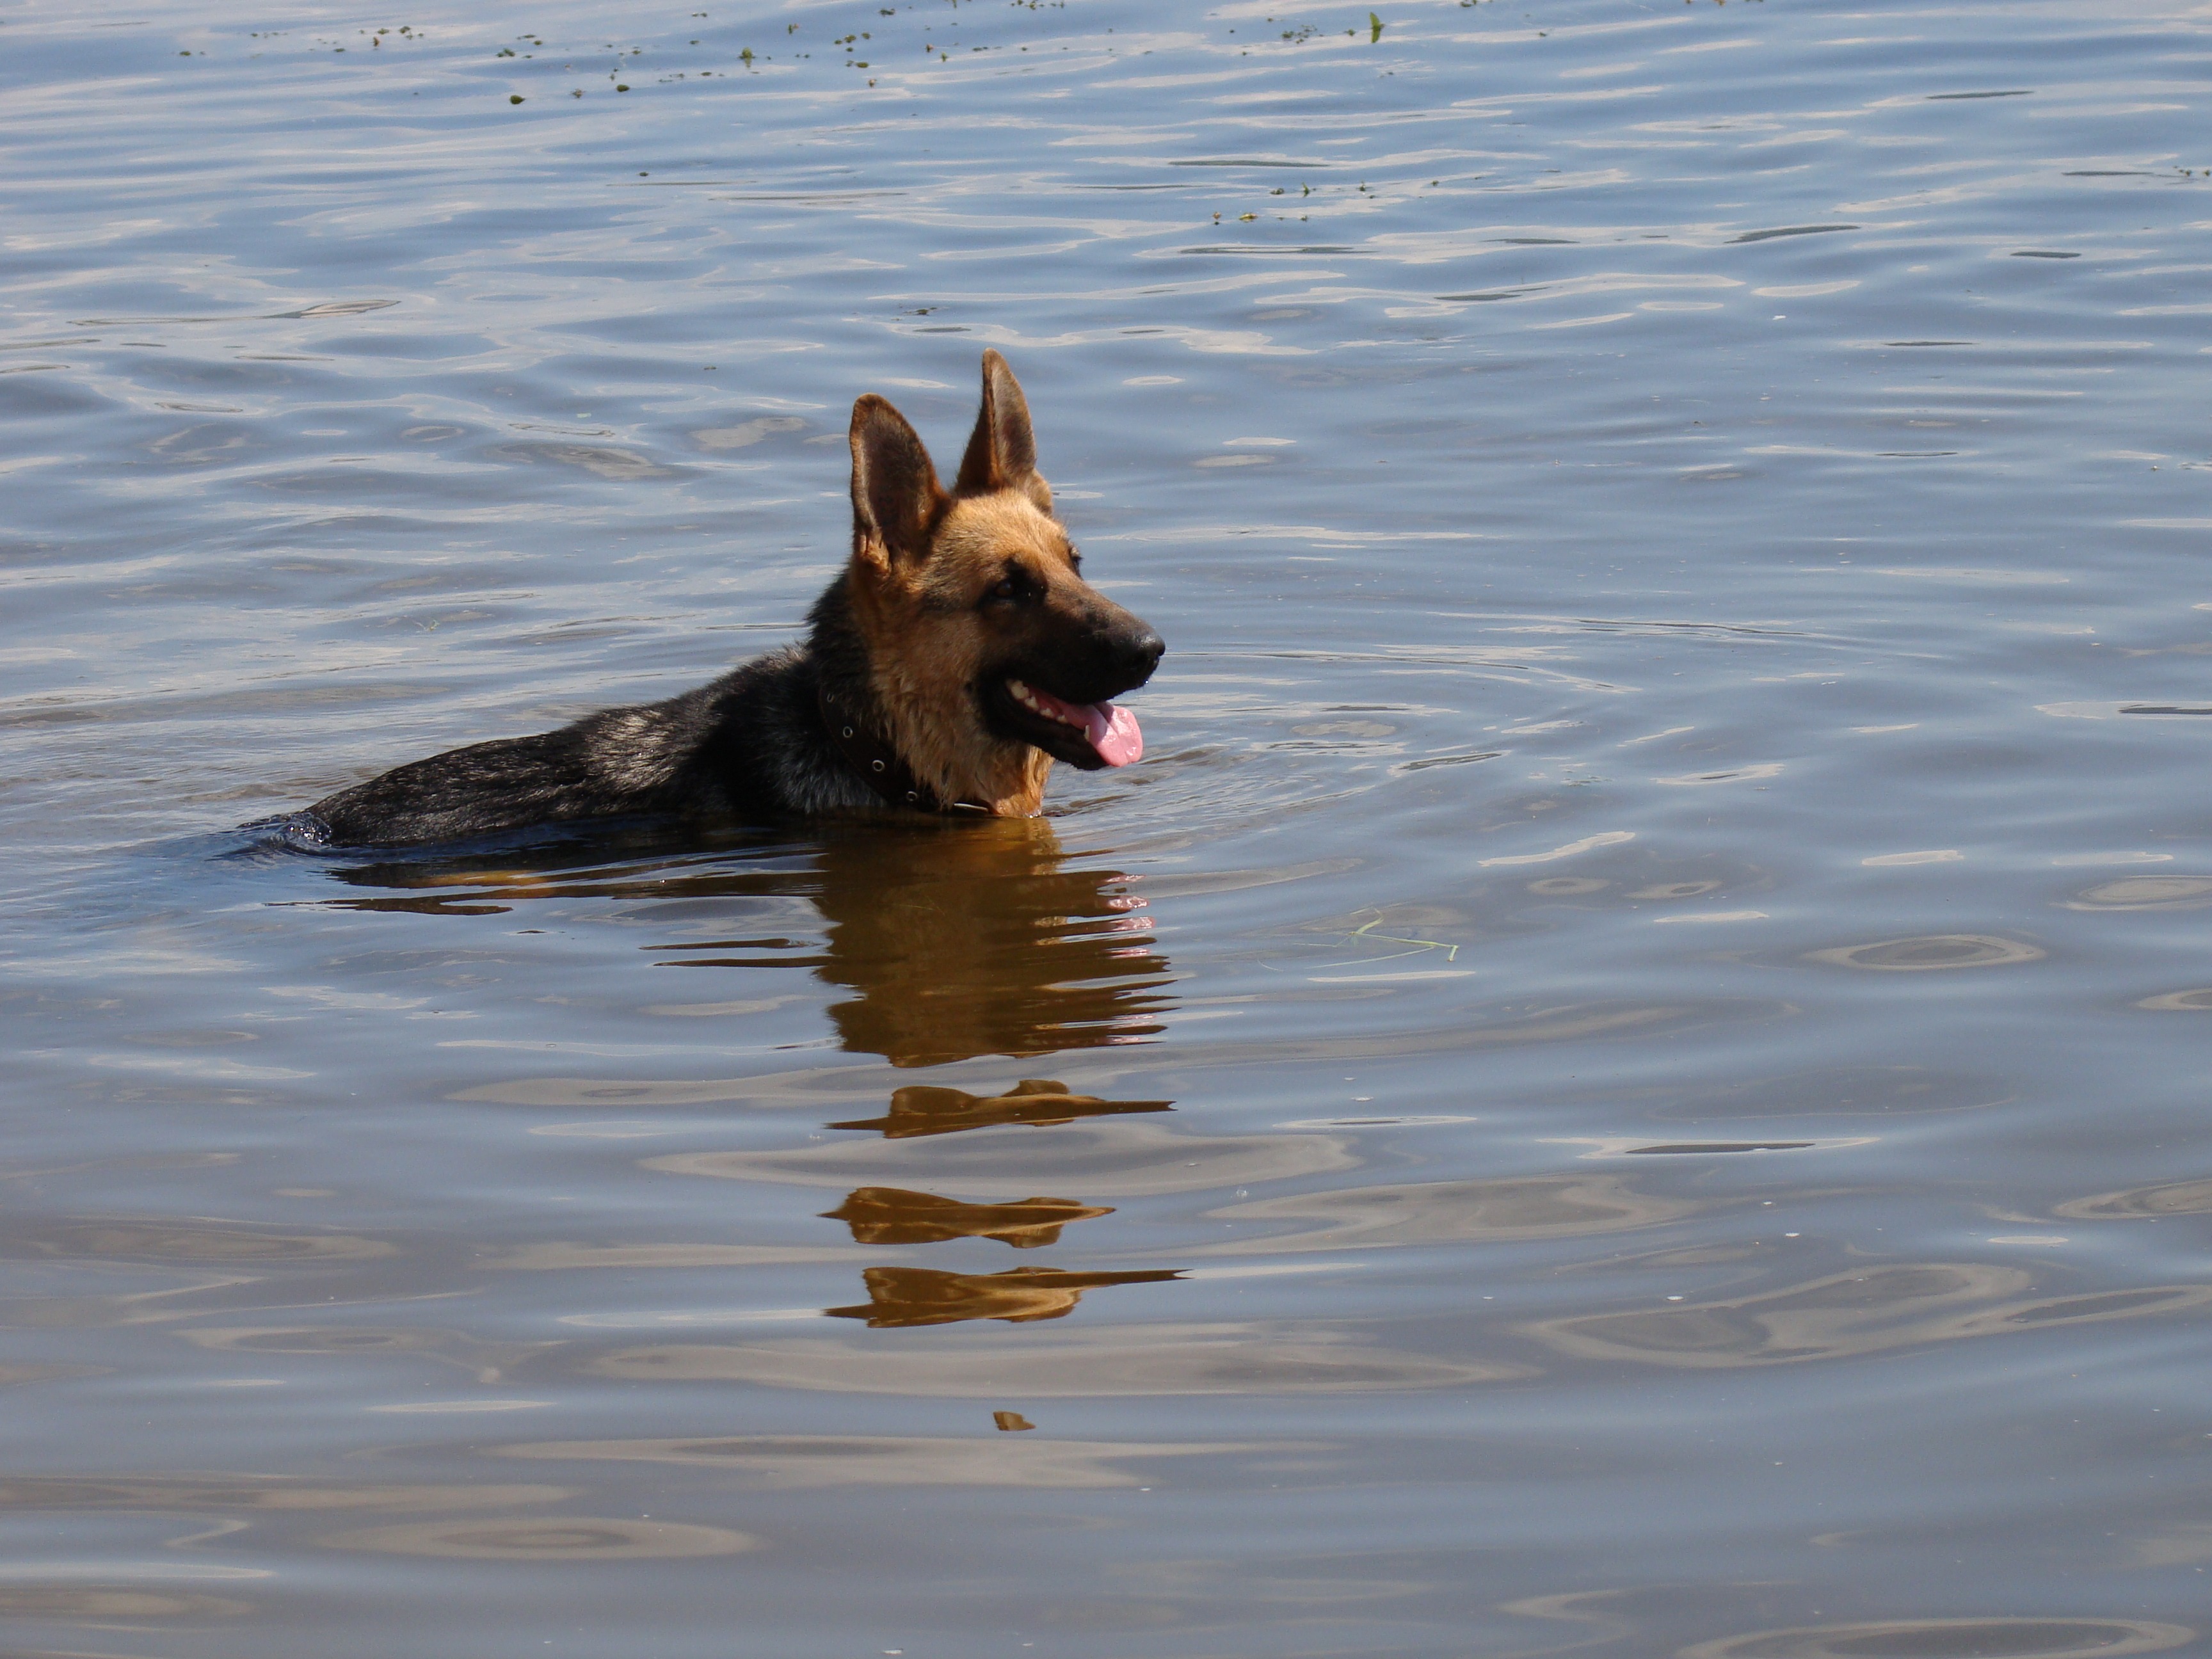
sun, dog, river, ripple, reflection, mammal, shepherd, vertebrate, floats, dog like mammal